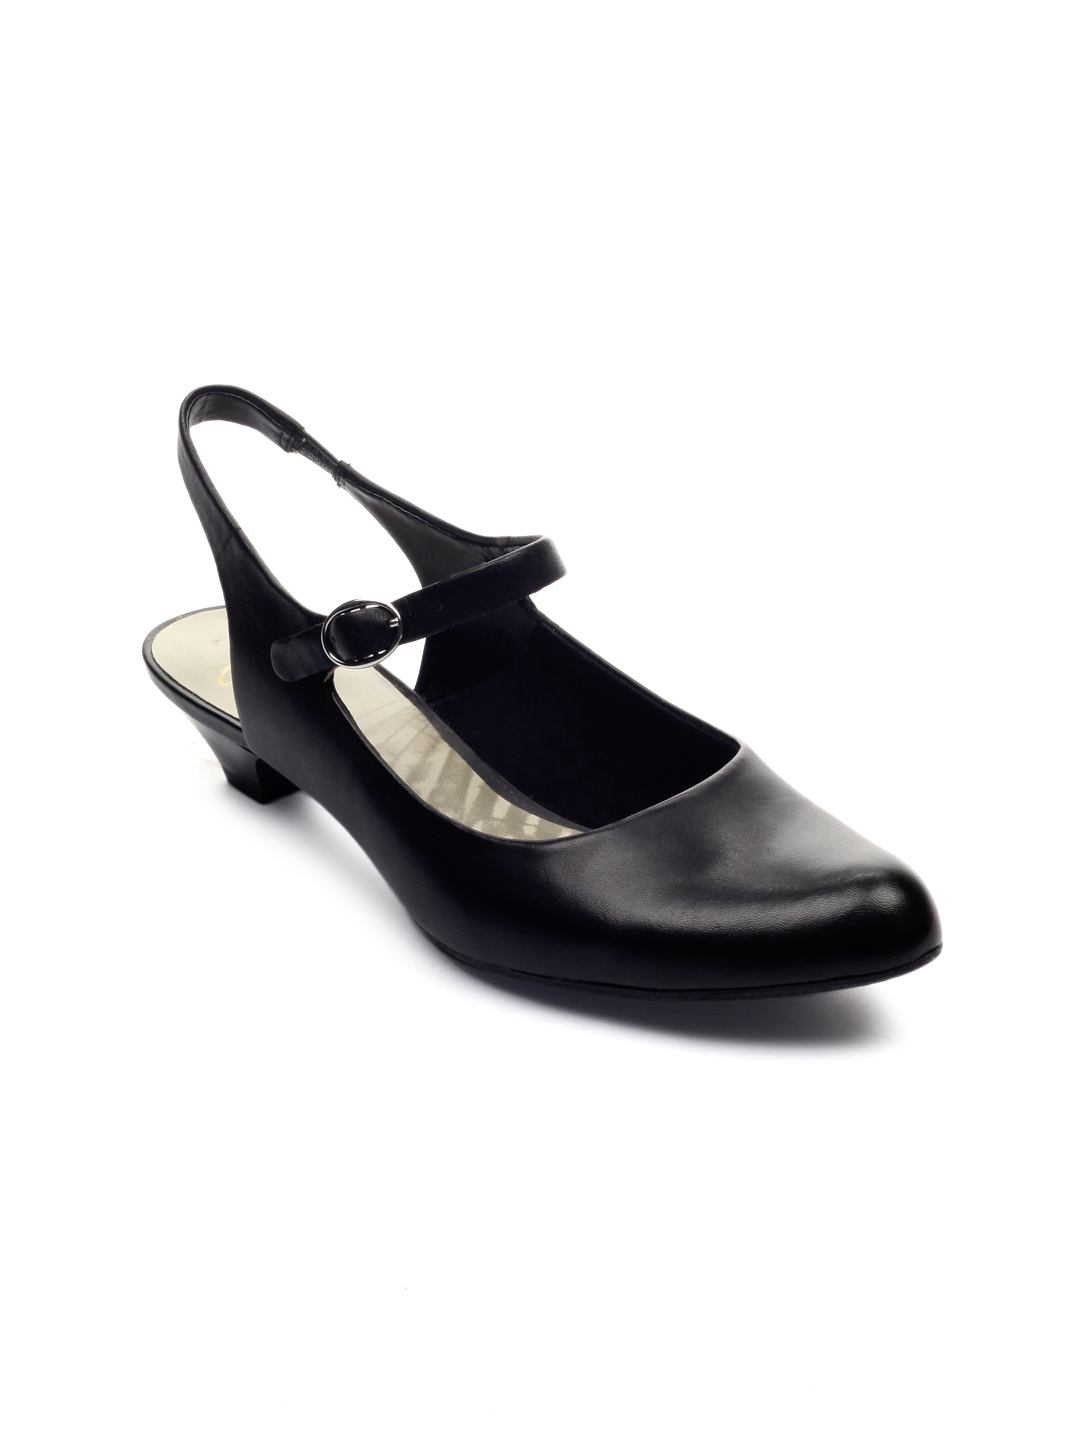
Clarks Women Chart Leather Black Formal Shoes
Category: Footwear / Shoes / Heels
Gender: Women
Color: Black
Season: Fall 2012
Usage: Formal